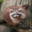
Label: raccoon